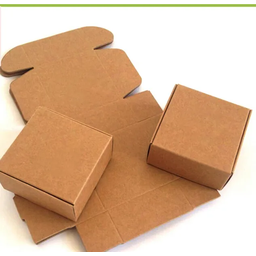
Label: cardboard